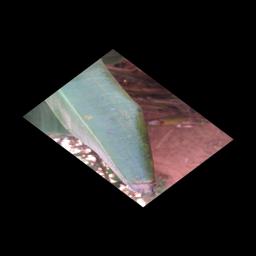
Label: MALBHOG LEAF